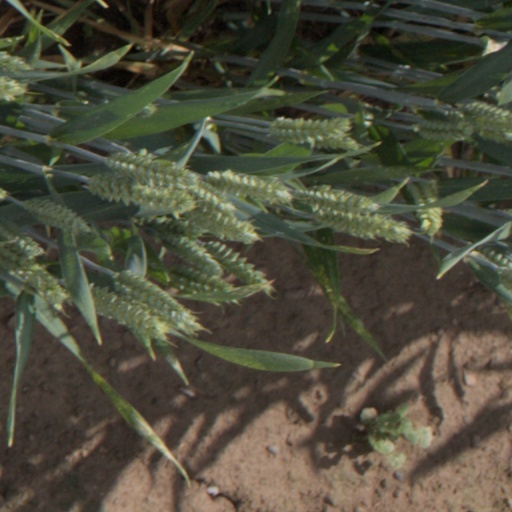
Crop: wheat